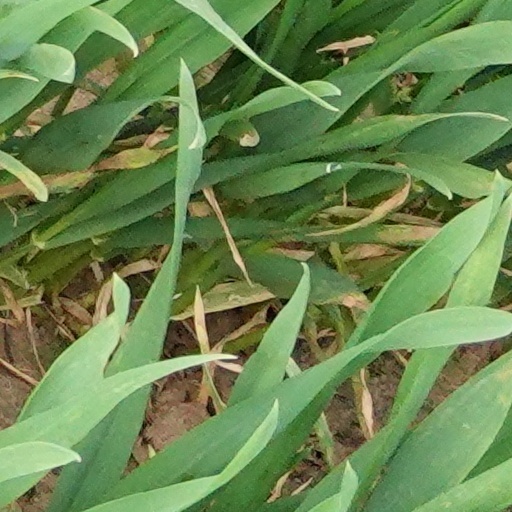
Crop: wheat